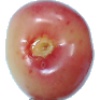
Label: Cherry Rainier 1